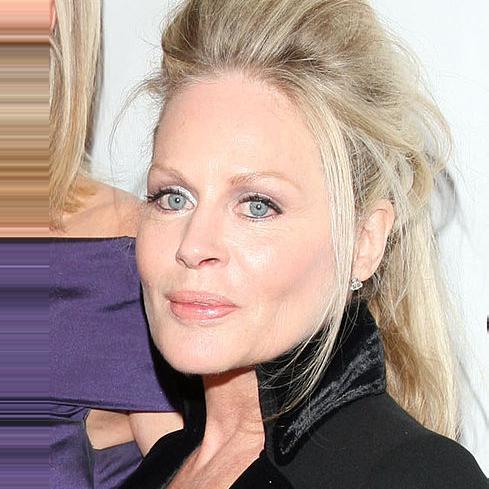
Age: 60